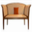
Label: couch